RAF Bentley Priory

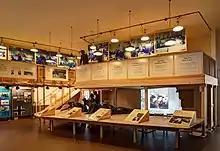
A Battle of Britain museum display at Bentley Priory

The former Bentley Priory Officers' Mess, which became the Bentley Priory Museum in September 2013, includes the original office of Air Chief Marshal Sir Hugh Dowding (later Lord Dowding), Air Officer Commanding-in-Chief Fighter Command in the Battle of Britain, preserved with its original furniture. Other Battle of Britain historic artefacts are kept in the Museum, including one of the few remaining Battle of Britain Lace Panels.